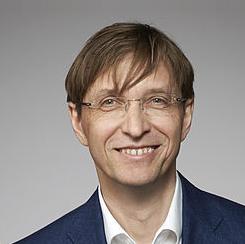
Age: 53